Beijing Bicycle

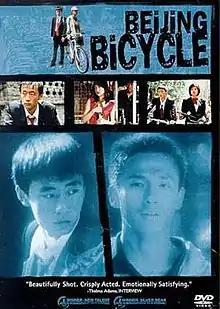
Cover art for "Beijing Bicycle"

Beijing Bicycle is a 2001 Chinese drama film by Sixth Generation Chinese director Wang Xiaoshuai, with joint investment from the Taiwanese Arc Light Films and the French Pyramide Productions. The film stars first-time actors Cui Lin and Li Bin, supported by the already established actresses Zhou Xun and Gao Yuanyuan. It premiered at the 51st Berlin International Film Festival on 17 February 2001 and won the Jury Grand Prix, but was subsequently banned in Mainland China. The ban was eventually lifted in 2004.